Roman Catholic Archdiocese of Chicago

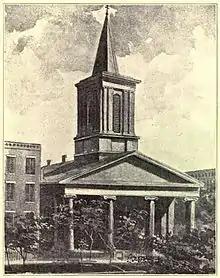
St. Mary's Cathedral, Chicago. Destroyed by fire in 1871.

After Duggan returned from the Second Plenary Council of Baltimore in 1866, he began to exhibit sign of mental instability. When he left Chicago for a European trip, several diocesan priests wrote to the Vatican, questioning Dugan's mental health. Three years later, in 1869, Pius IX sent Duggan to a sanitarium in St. Louis and appointed Monsignor Thomas Foley as coadjutor bishop to operate the diocese. In 1870, a Jesuit educator, Reverend Arnold Damen, established St. Ignatius College in Chicago.